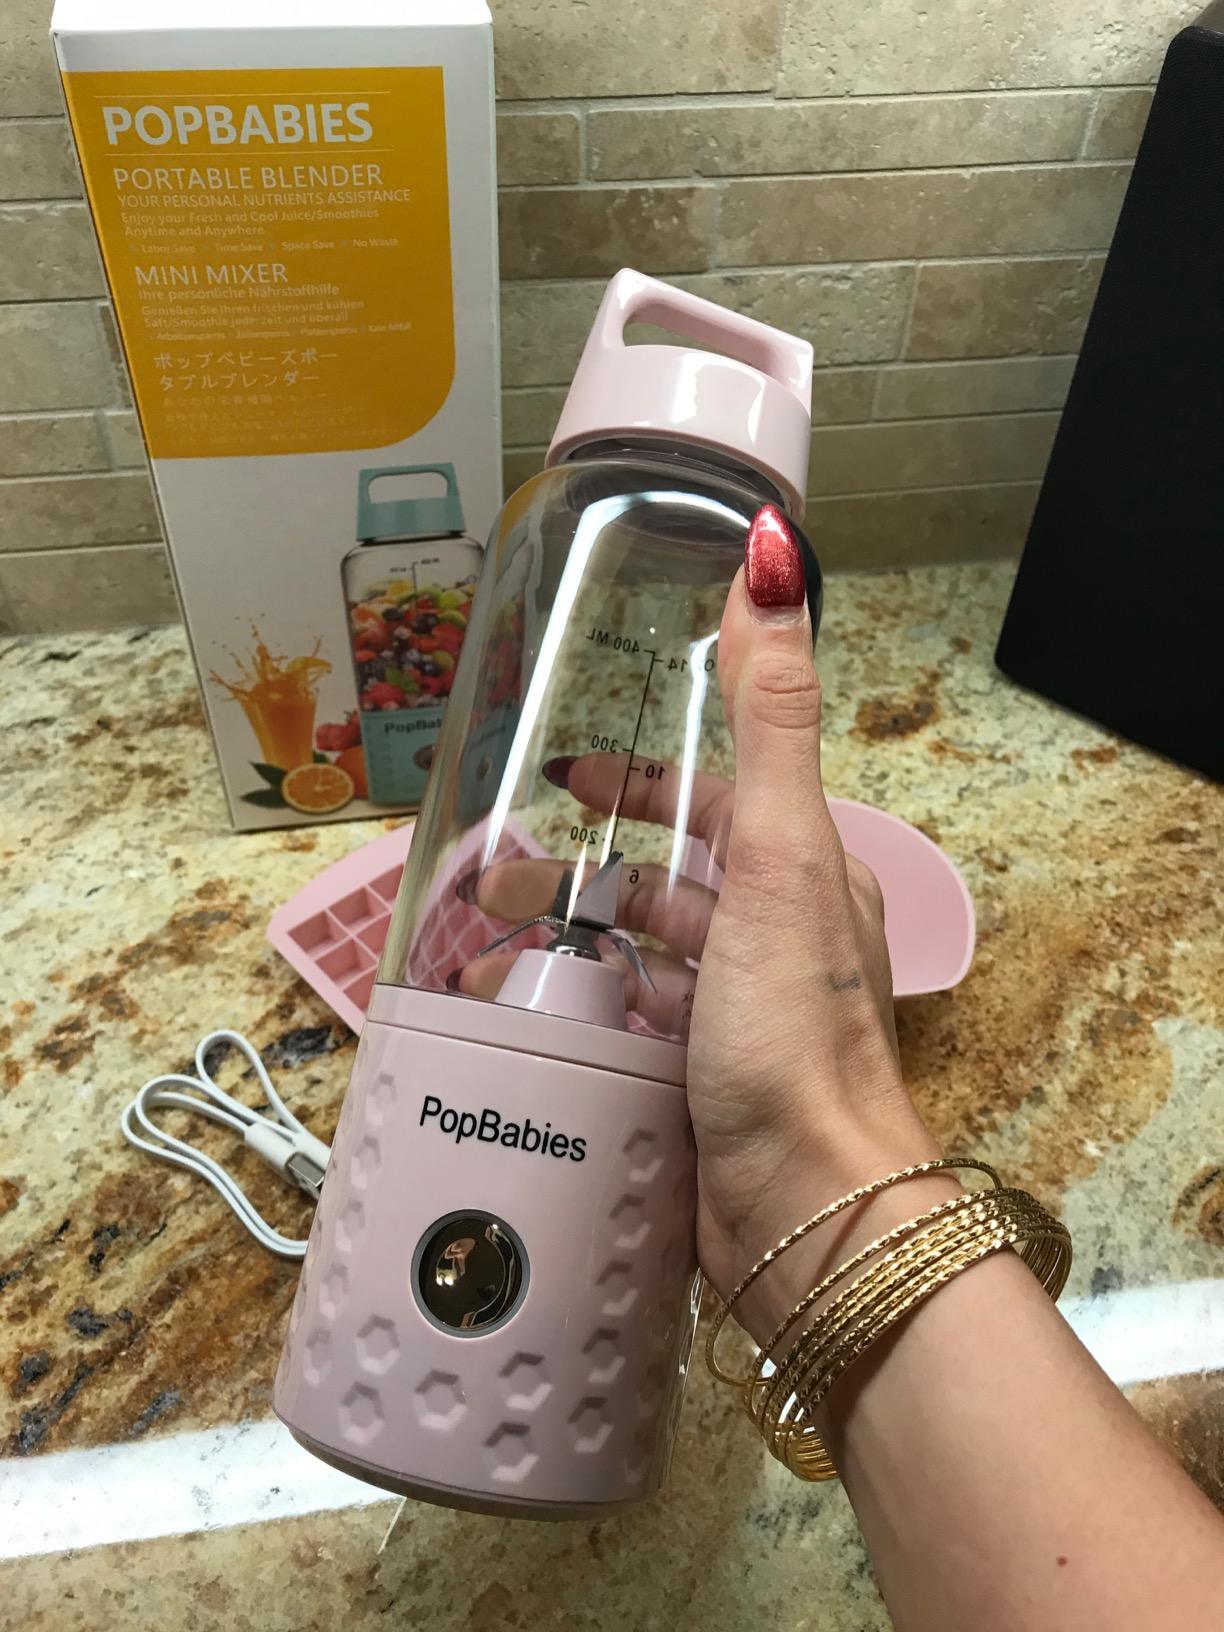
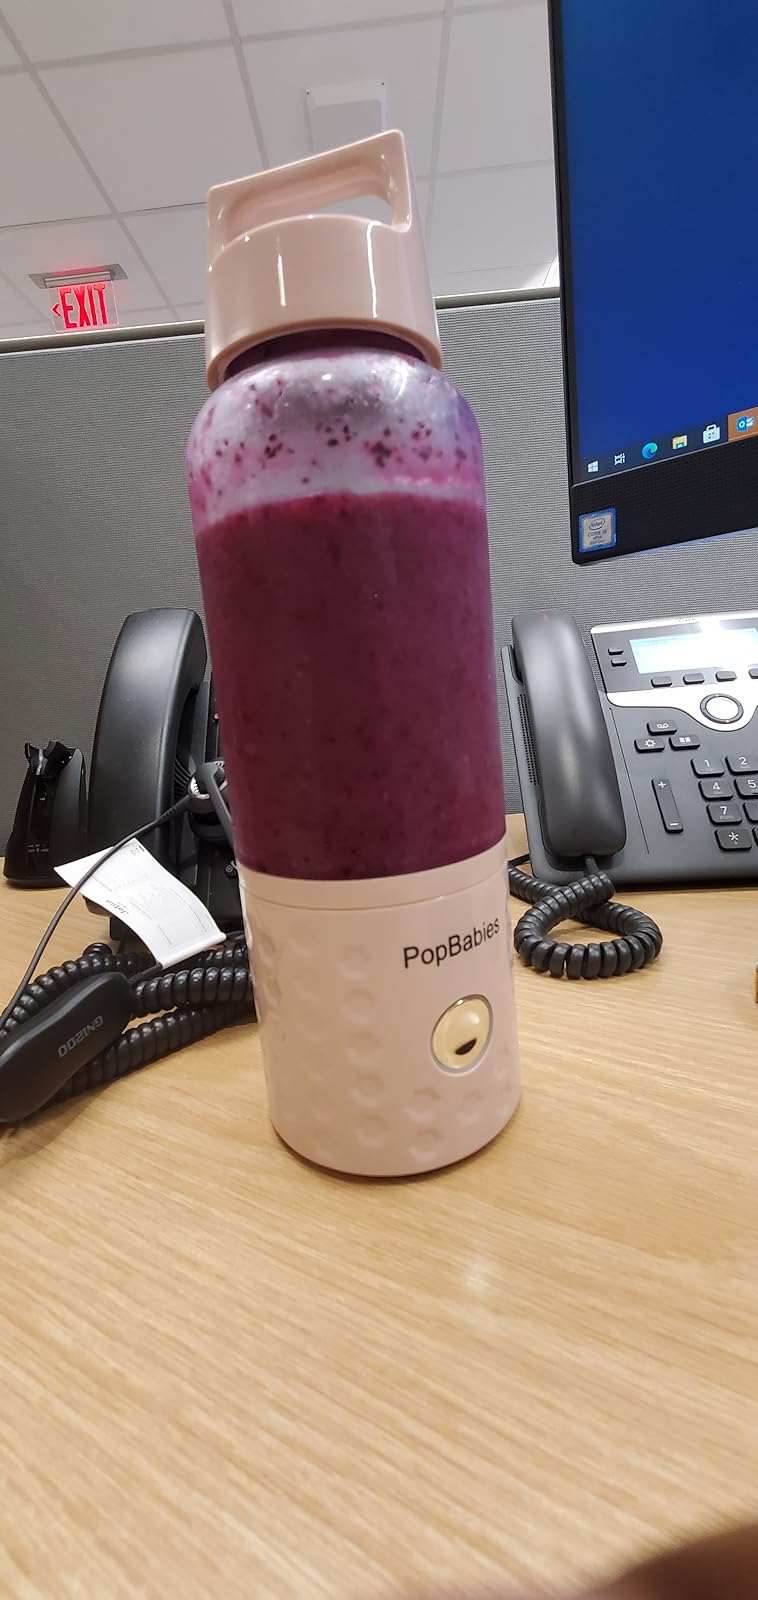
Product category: items_blender
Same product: yes